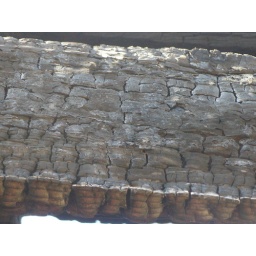
Charred timber from the house down the street from me, which was badly damaged in a blaze a couple of months back...